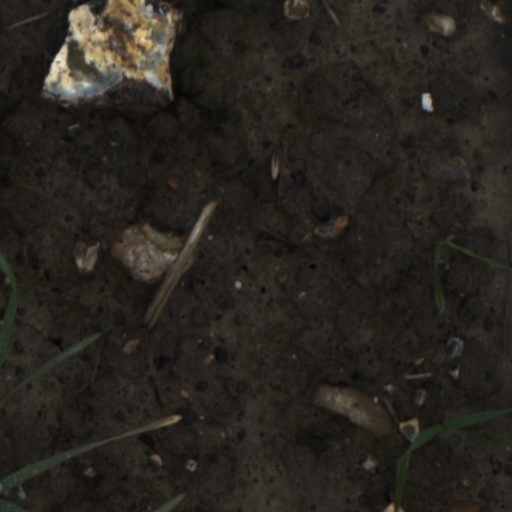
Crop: wheat